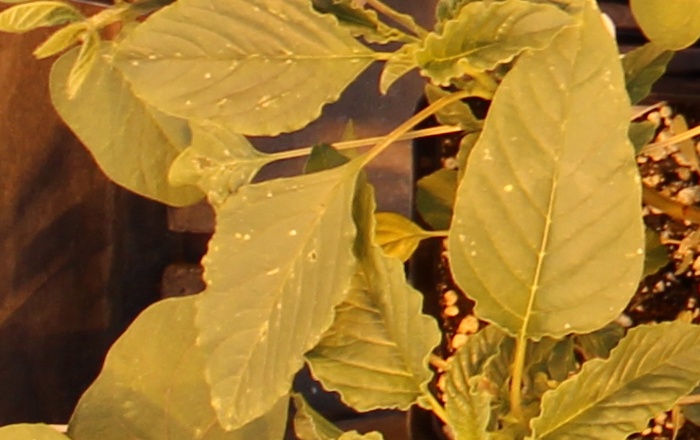
Label: Palmer Amaranth